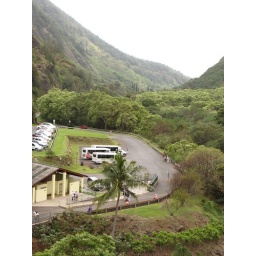
The parking lot of the Iao Needle area. My mom is the one in the tiny pink shirt down on the driveway.